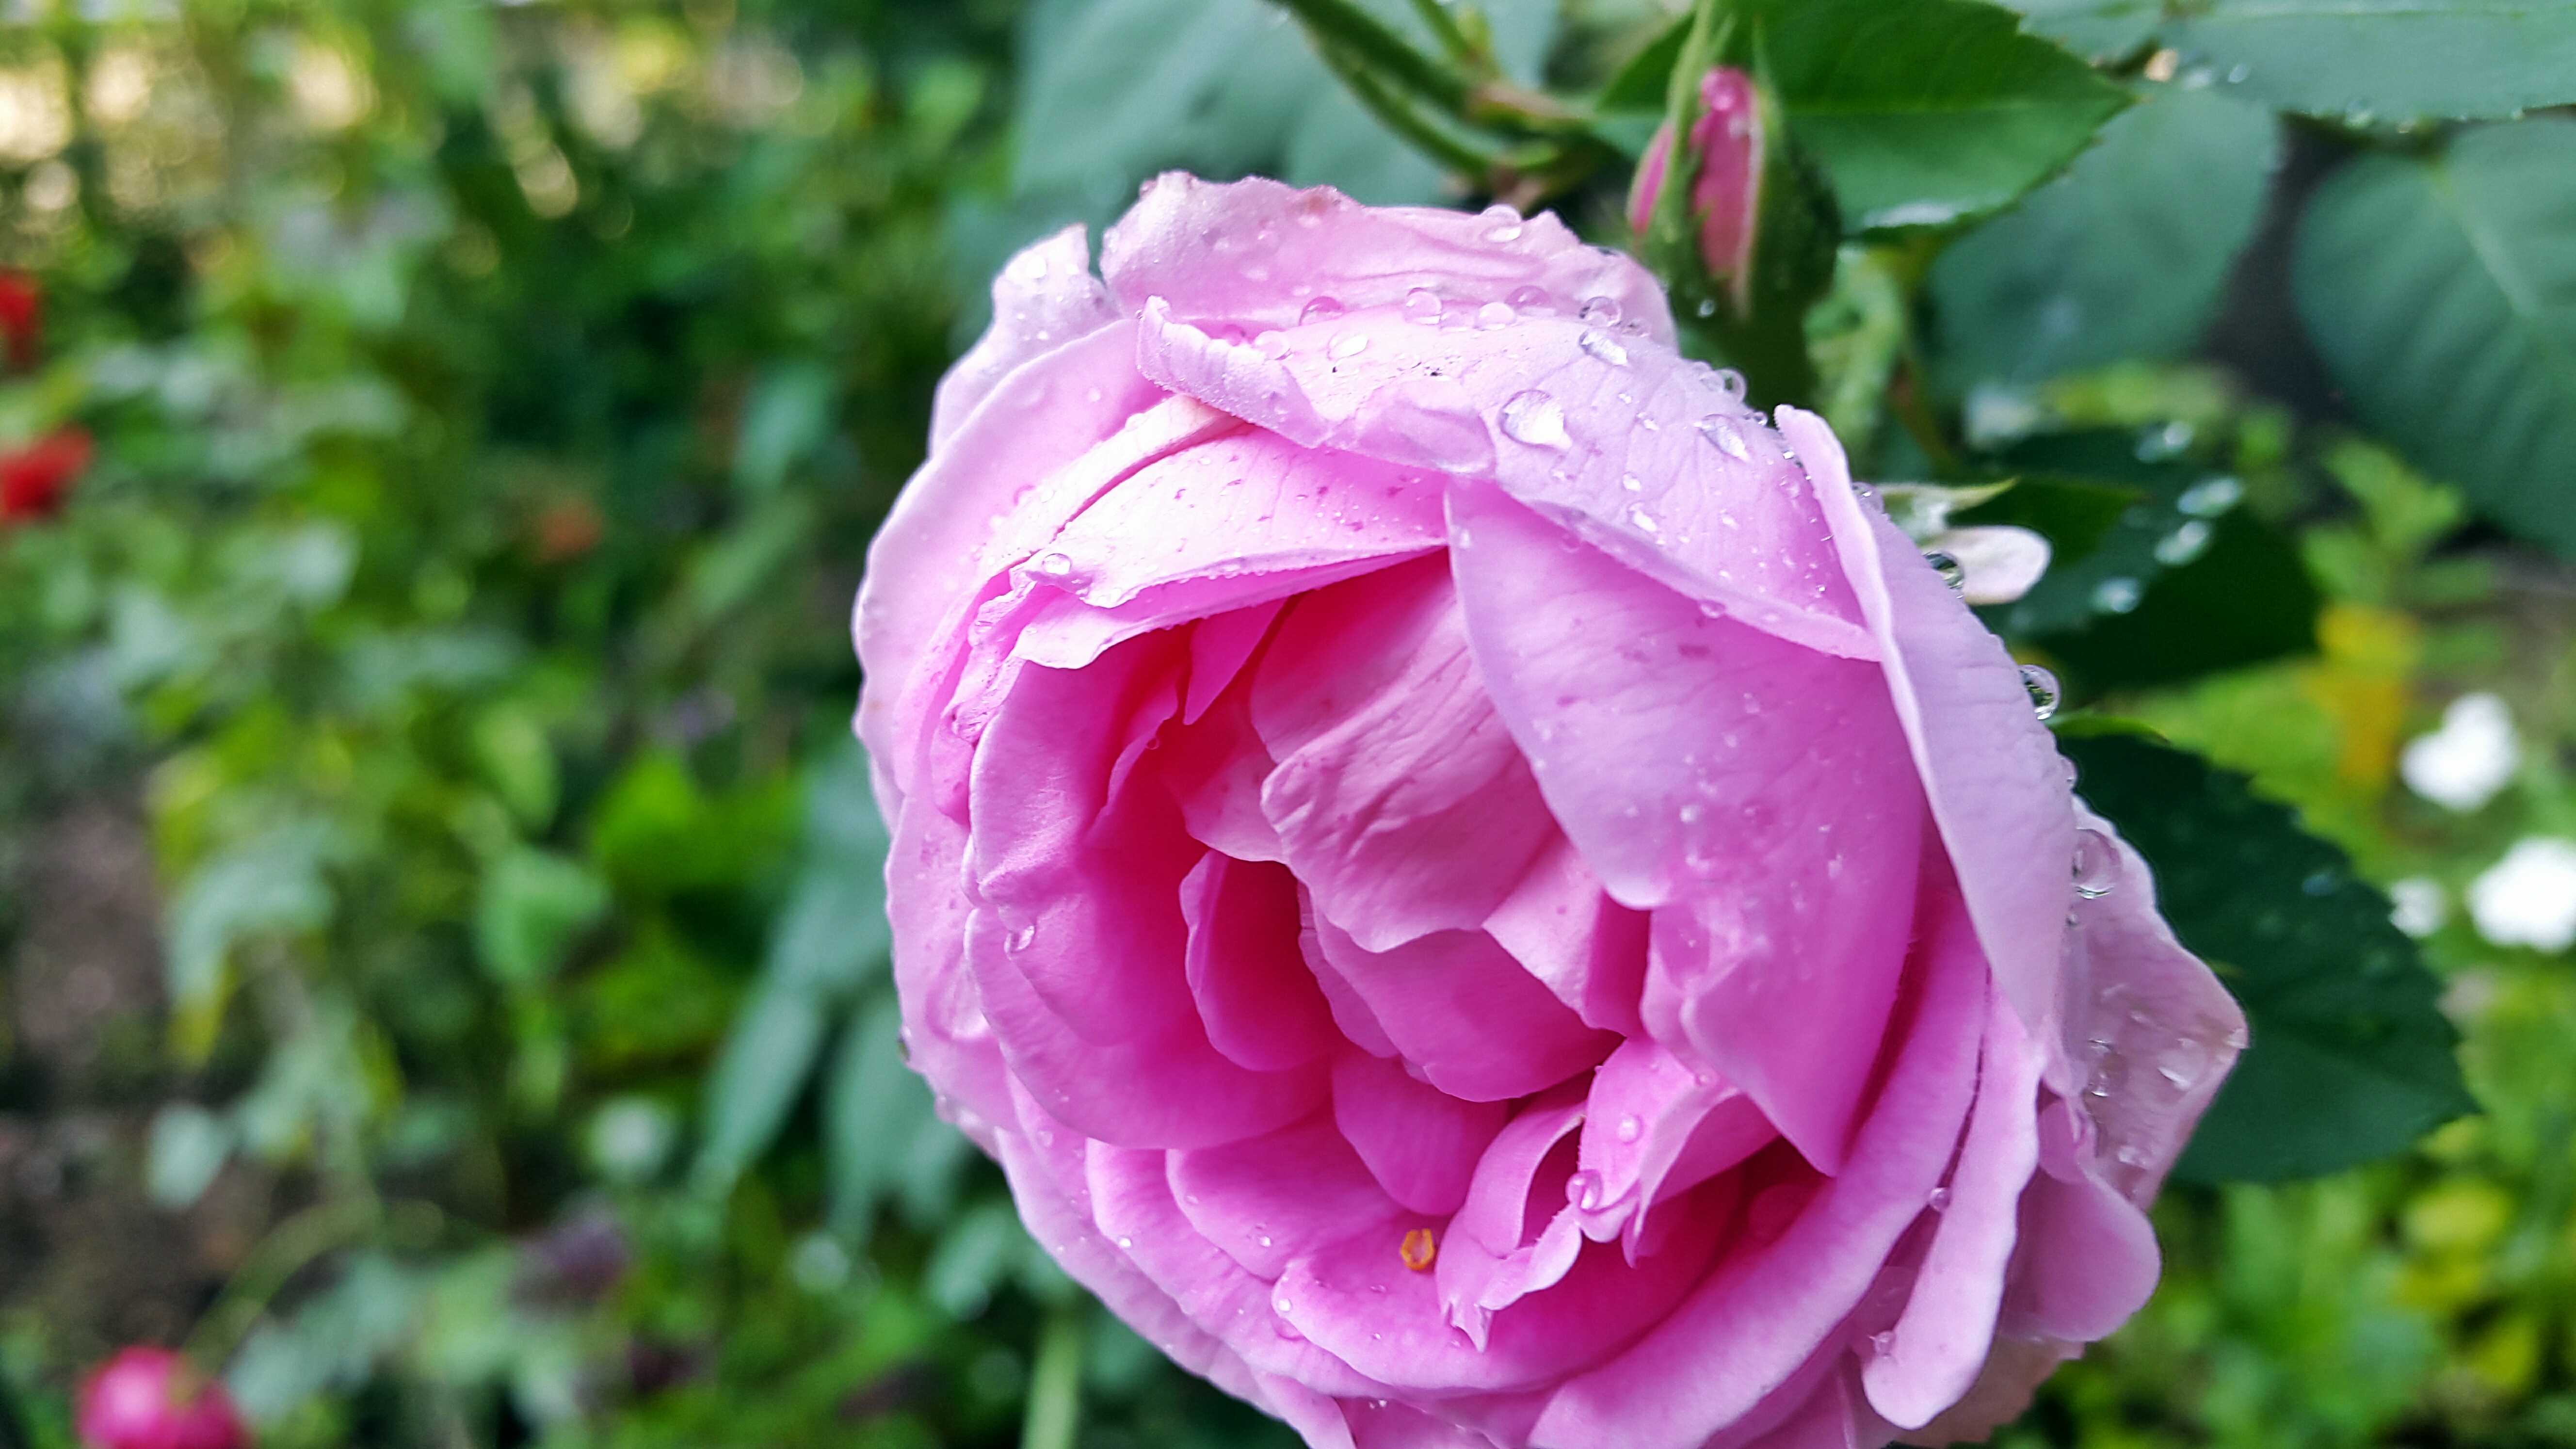
blossom, plant, flower, petal, bloom, wet, rose, pink, flora, petals, waterdrops, peony, flowering plant, garden roses, rose family, land plant, rosa centifolia